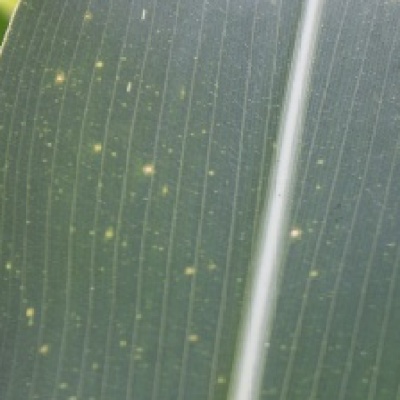
Label: Corn_(Maize)___Leaf_Spot